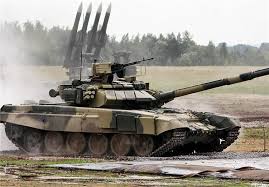
Label: T-90